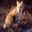
Label: fox